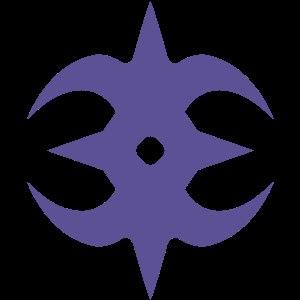
Fire Emblem Fates est un jeu vidéo de rôle tactique développé par Intelligent Systems et Nintendo SPD et édité par Nintendo sur Nintendo 3DS. C'est le quatorzième titre principal de la série Fire Emblem. Il est sorti le 25 juin 2015 au Japon, le 19 février 2016 en Amérique du Nord et le 20 mai 2016 en Europe et en Australie. C'est le second jeu de la série Fire Emblem à sortir sur Nintendo 3DS, après Fire Emblem: Awakening. Le jeu est commercialisé en deux versions différentes, Héritage et Conquête, proposant deux scénarios opposés. Un troisième scénario, Révélations, est également proposé en téléchargement. Afin de profiter de toute l'expérience de jeu, jouer aux trois scénarios est nécessaire.